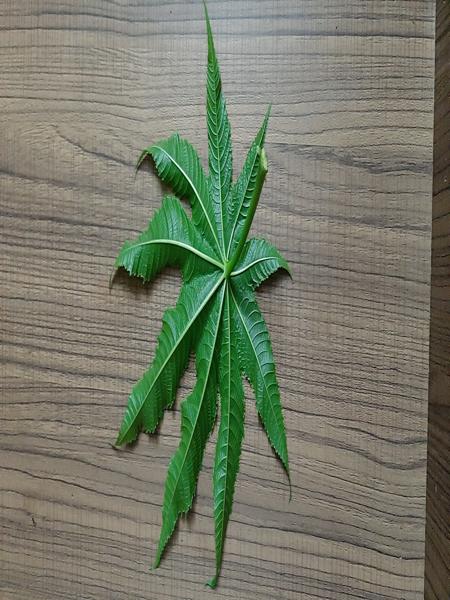
Plant: Castor